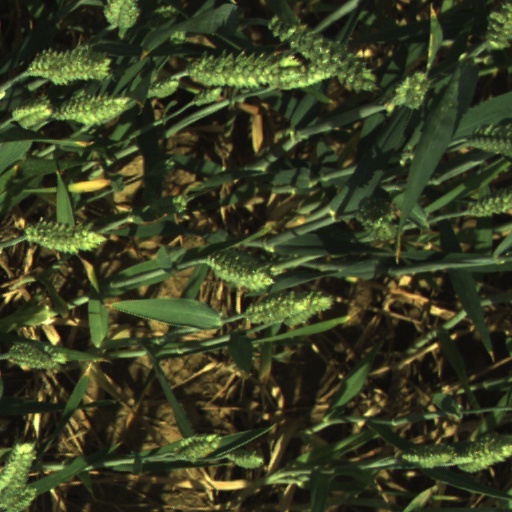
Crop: wheat